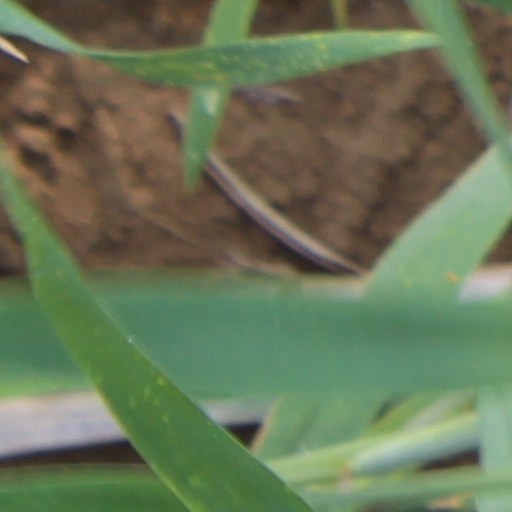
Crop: wheat